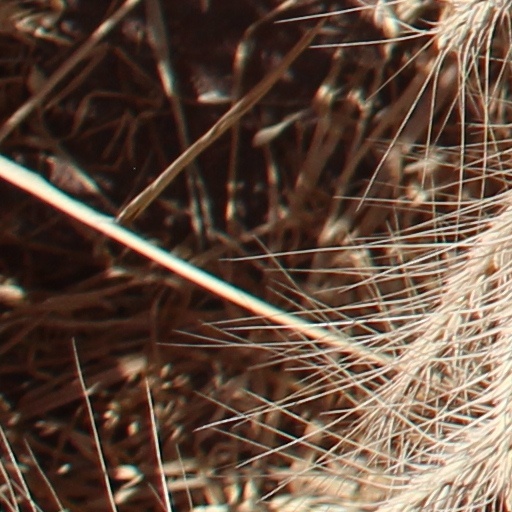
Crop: wheat